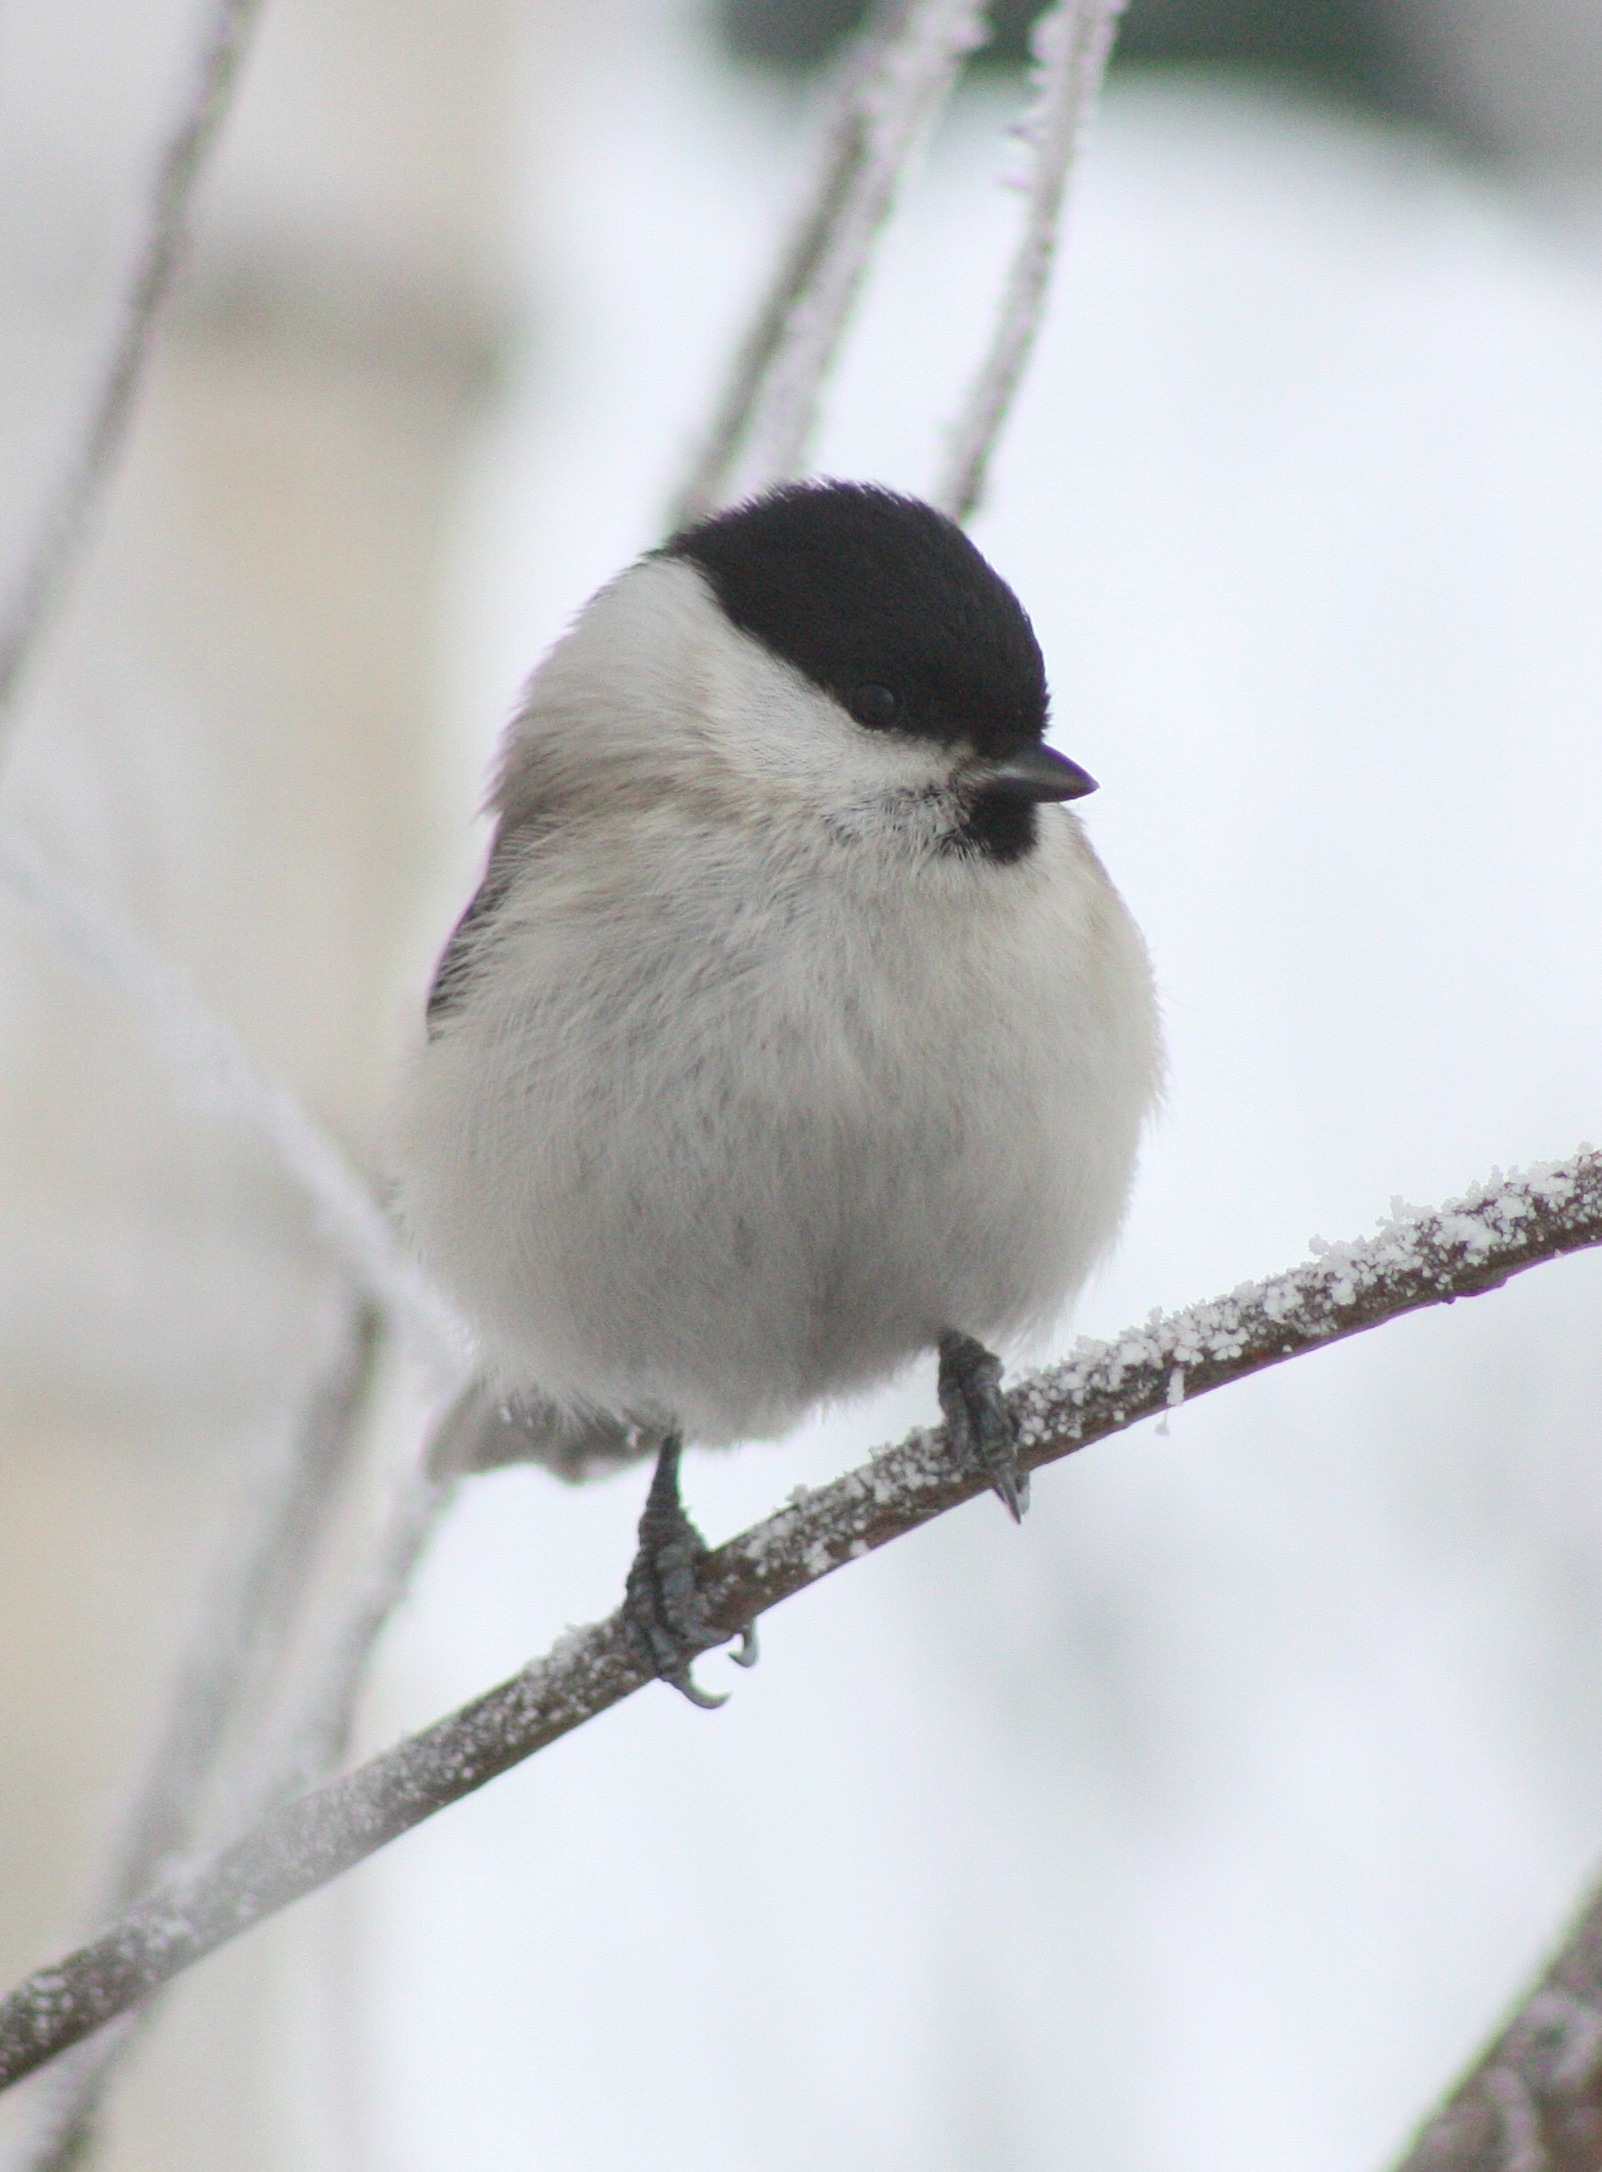
nature, branch, winter, bird, animal, cute, wildlife, wild, beak, fauna, twig, close up, willow, vertebrate, sparrow, finch, junco, tit, parus, chickadee, brambling, wren, perching, house sparrow, old world flycatcher, willow tit, tit willow, montanus, poecile, perching bird, emberizidae